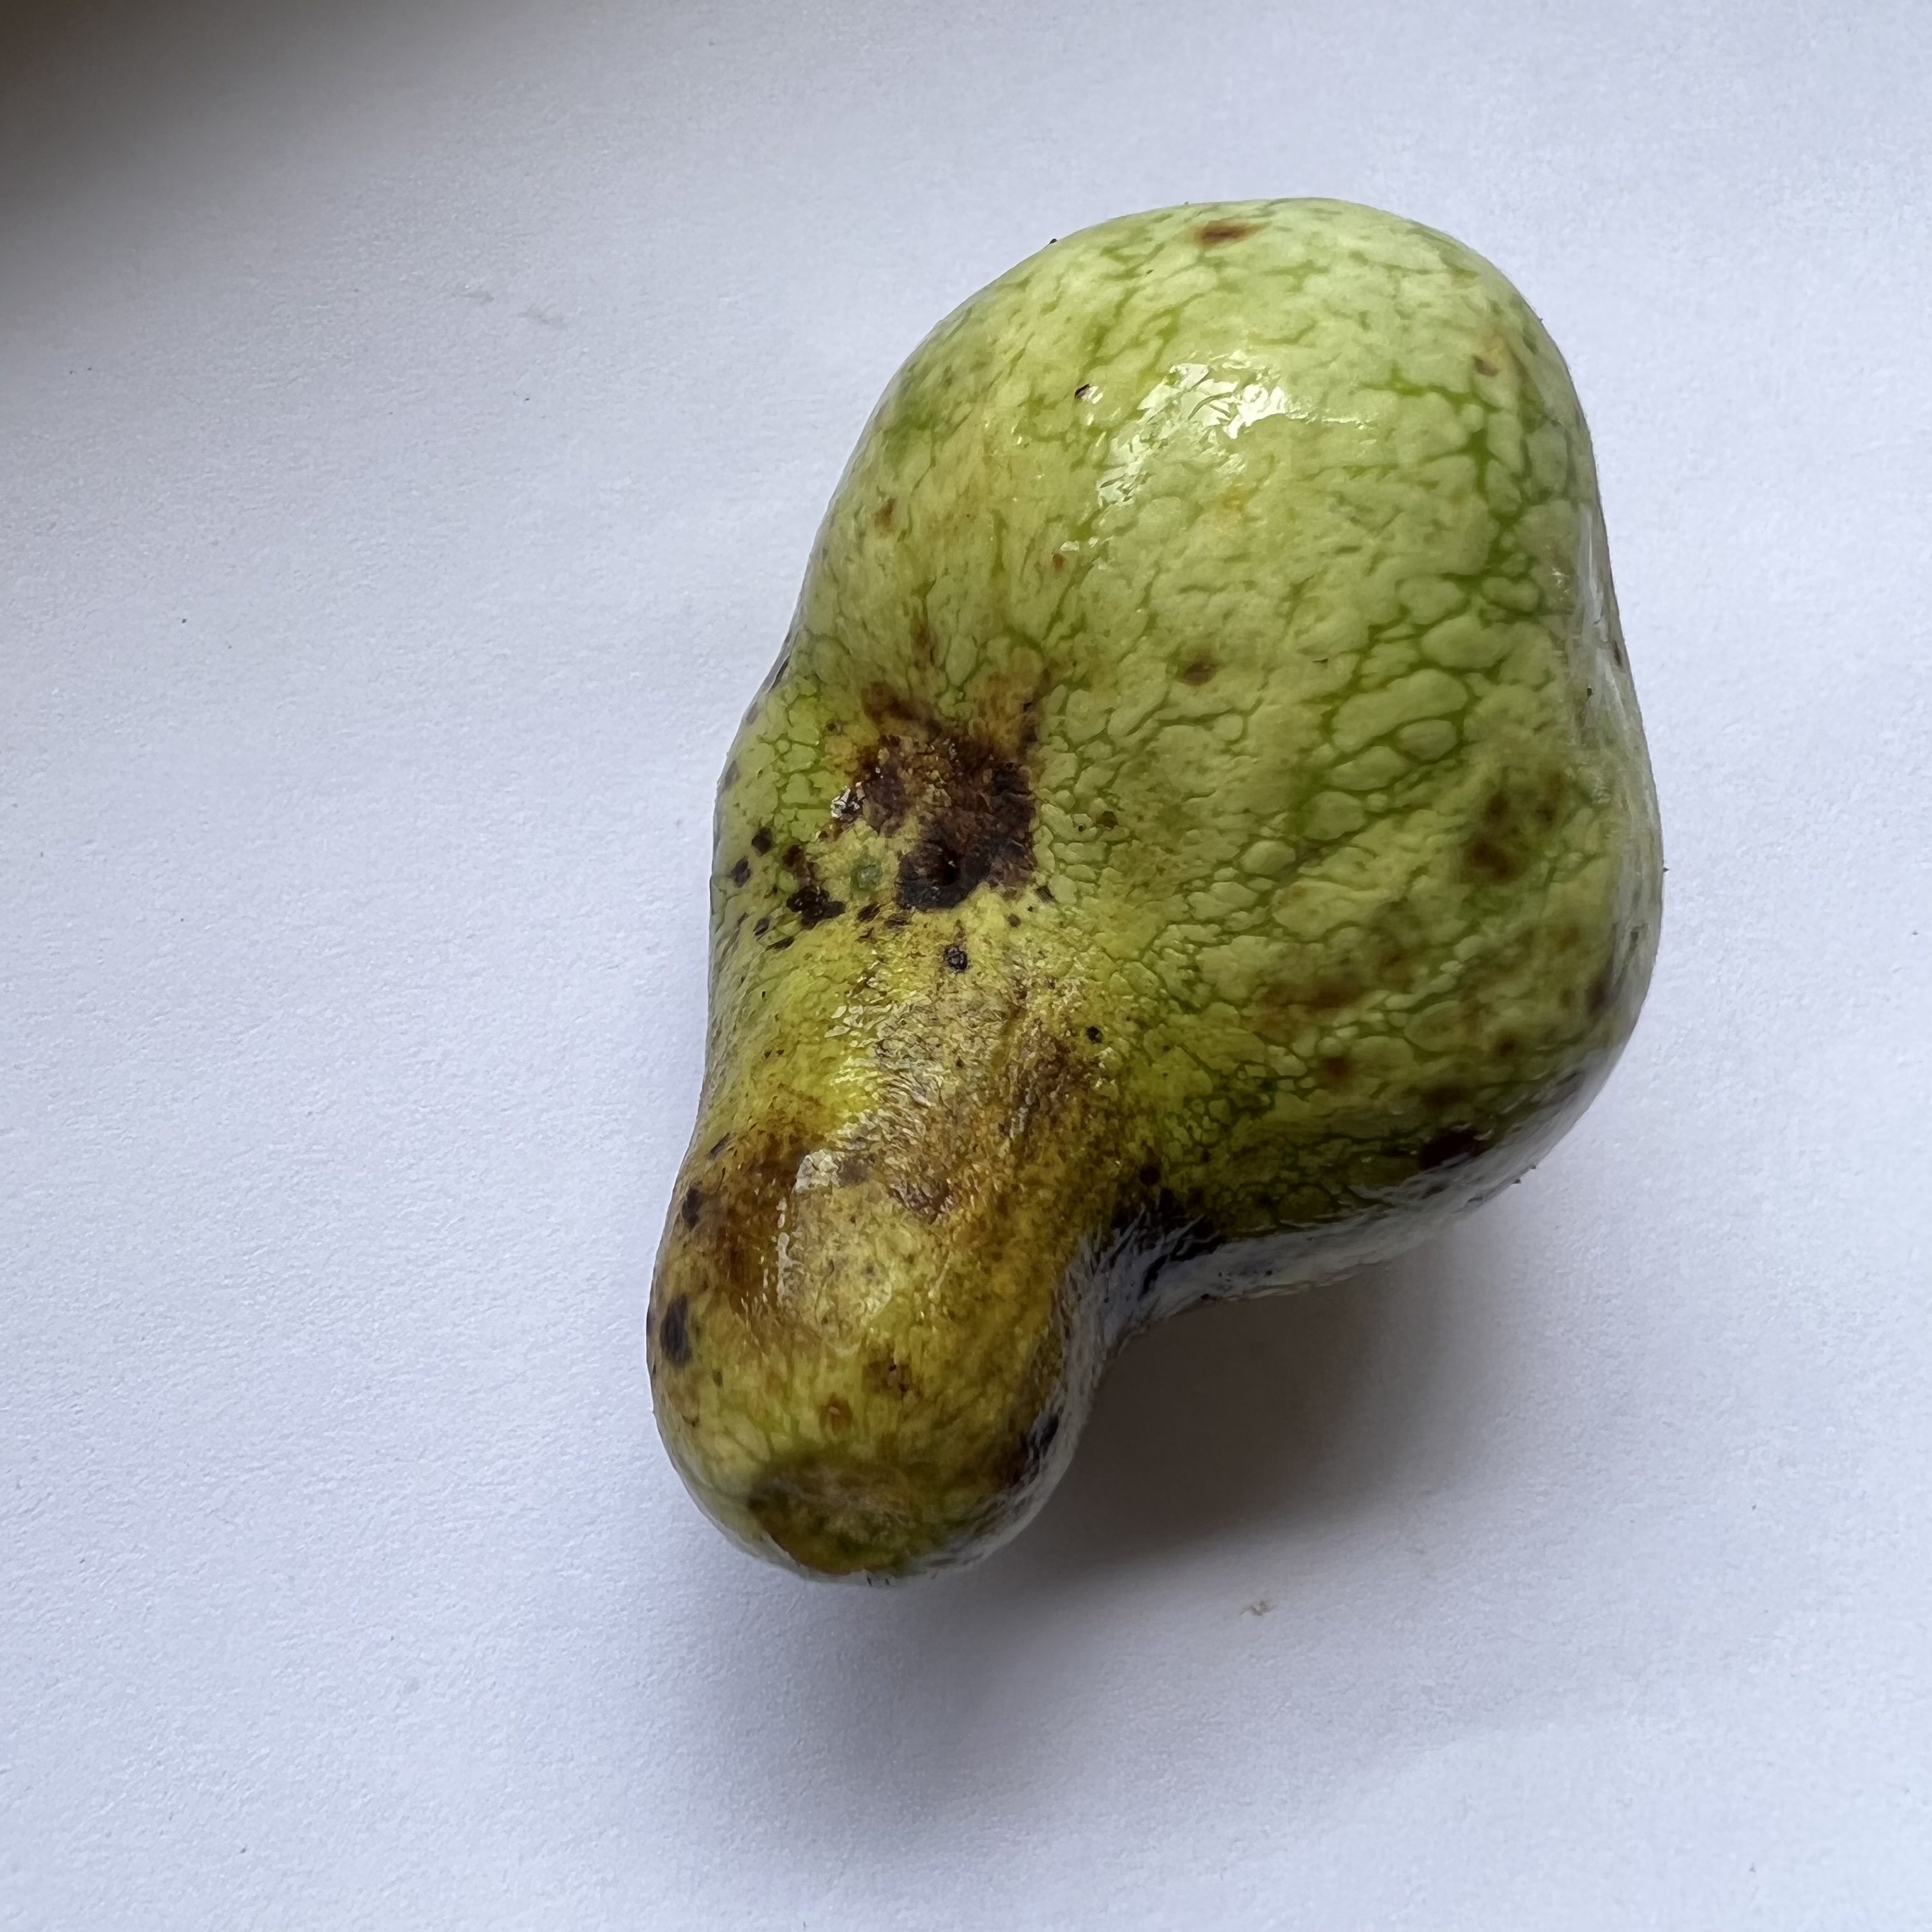
Label: Anthracnose